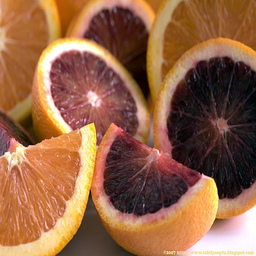
Label: Orange